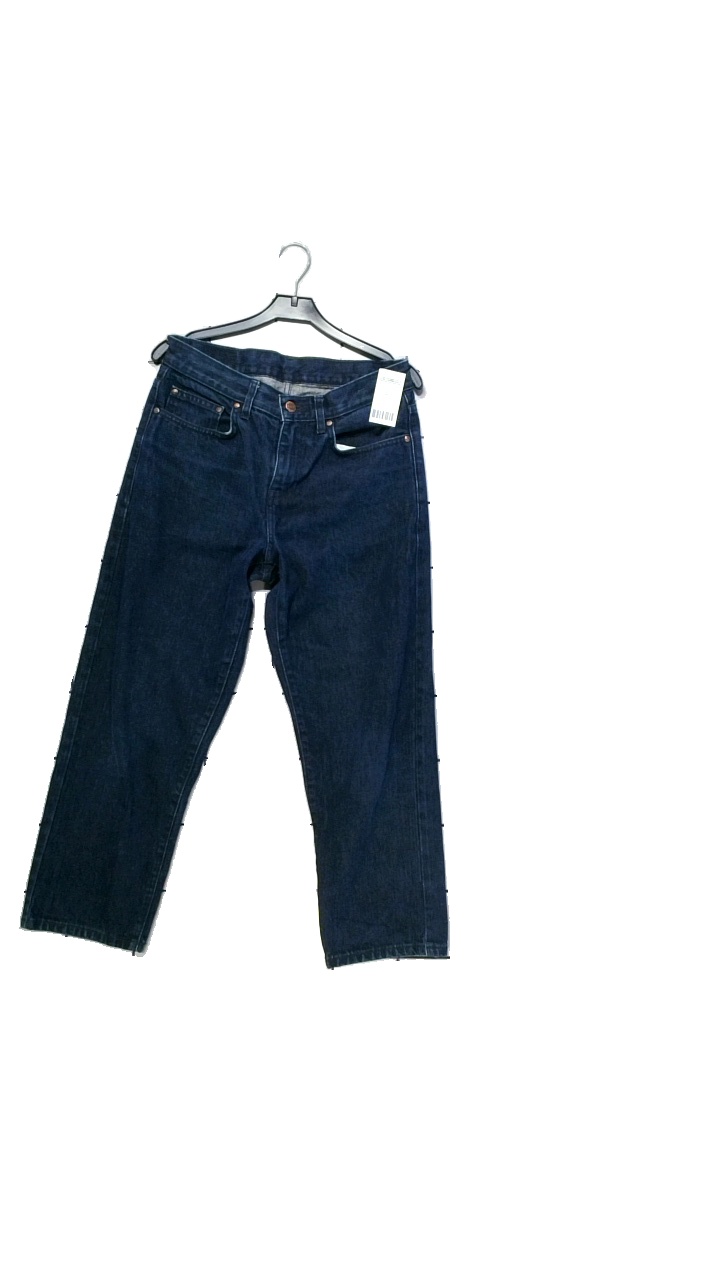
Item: Jeans (Ladies)
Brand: Dr Denim
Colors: Blue
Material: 100% cotton
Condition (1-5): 4
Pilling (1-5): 5
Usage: Reuse
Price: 50-100